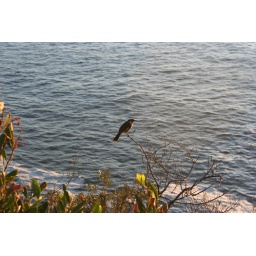
bird spotted near dee why beach